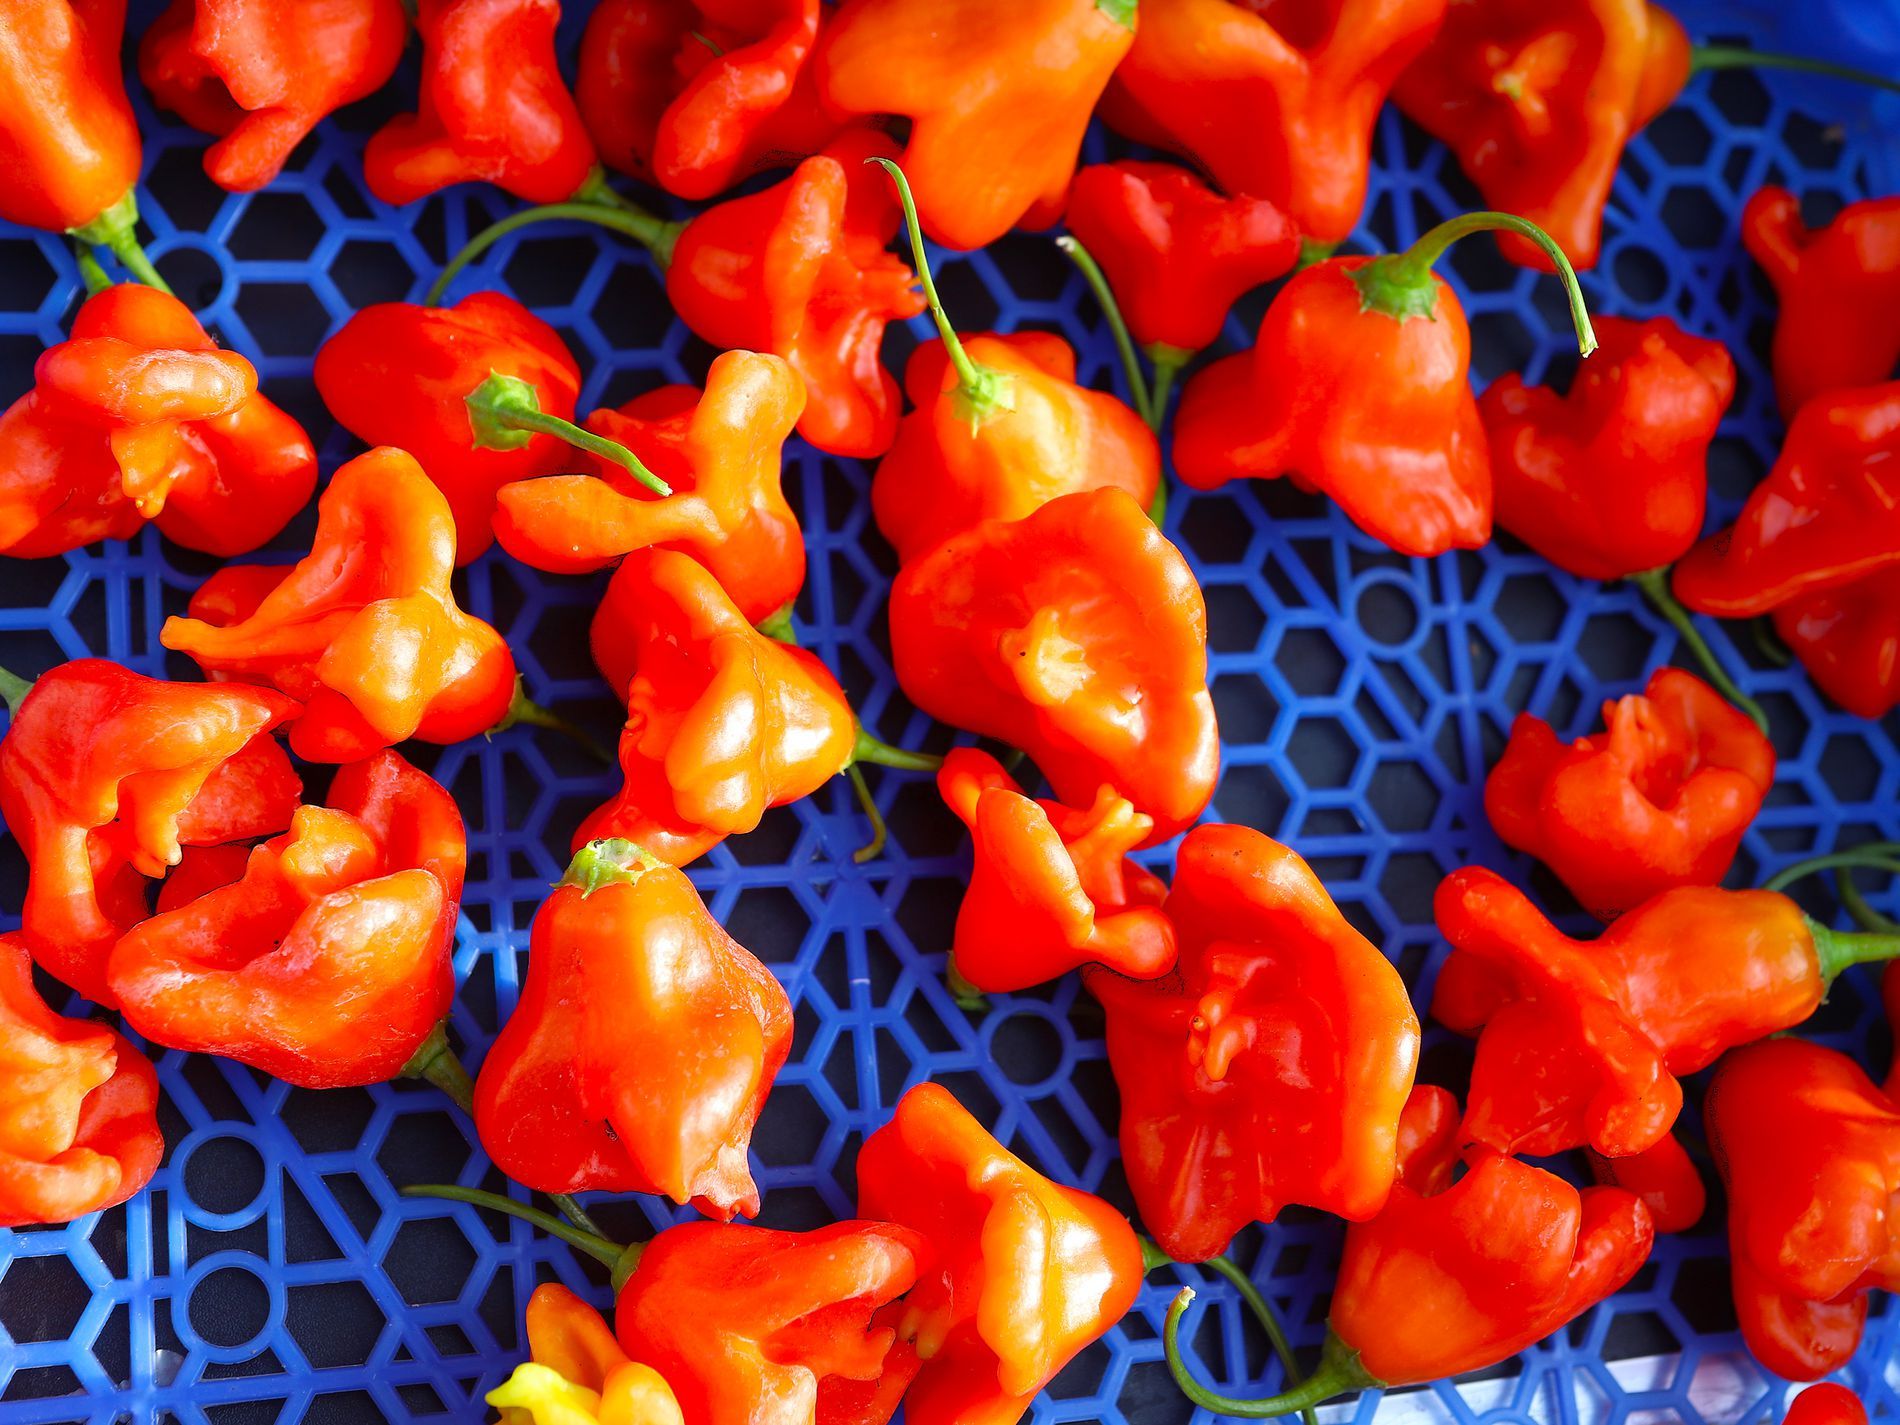
Fiery Peppers
Brightly colored, irregular red hot peppers placed on a blue plastic tray—the contrasting colors create a striking and vivid composition
A close-up shot of red hot peppers placed on blue plastic with saturated red and blue colors in a commercial illustrative photography style highlighting details, making the peppers appear vibrant and textured.
Labels: Food, Produce, Bell Pepper, Pepper, Plant, Vegetable, Plastic tray
Camera: Canon Canon EOS 6D Mark II
Aperture: F5.6
Exposure: 1/100 sec
ISO: 125
Focal length: 51.0 mm